Astrophysical X-ray source

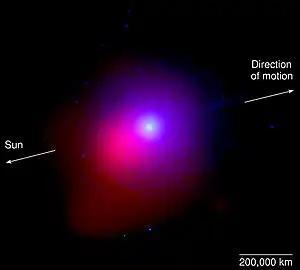
Comet Lulin was passing through the constellation Libra when Swift imaged it on 28 January 2009. This image merges data acquired by Swift's Ultraviolet/Optical Telescope (blue and green) and X-Ray Telescope (red). At the time of the observation, the comet was 99.5 million miles from Earth and 115.3 million miles from the Sun.

NASA's Swift Gamma-Ray Burst Mission satellite was monitoring Comet Lulin as it closed to 63 Gm of Earth. For the first time, astronomers can see simultaneous UV and X-ray images of a comet. "The solar wind – a fast-moving stream of particles from the sun – interacts with the comet's broader cloud of atoms. This causes the solar wind to light up with X-rays, and that's what Swift's XRT sees", said Stefan Immler, of the Goddard Space Flight Center. This interaction, called charge exchange, results in X-rays from most comets when they pass within about three times Earth's distance from the sun. Because Lulin is so active, its atomic cloud is especially dense. As a result, the X-ray-emitting region extends far sunward of the comet.